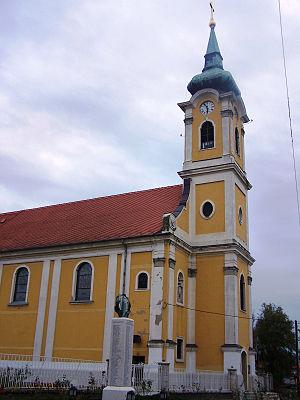
Üllő est une ville et une commune du comitat de Pest en Hongrie.